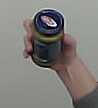
Product: barilla_pesto